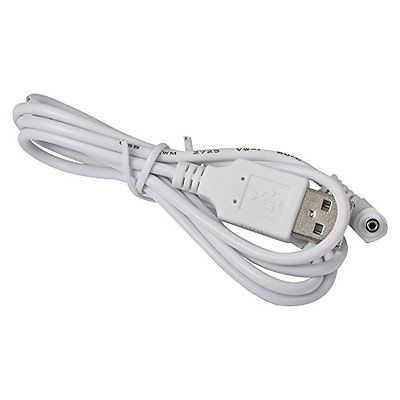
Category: lamp